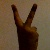
The image shows a hand gesture representing the number 2 in Indian Sign Language.